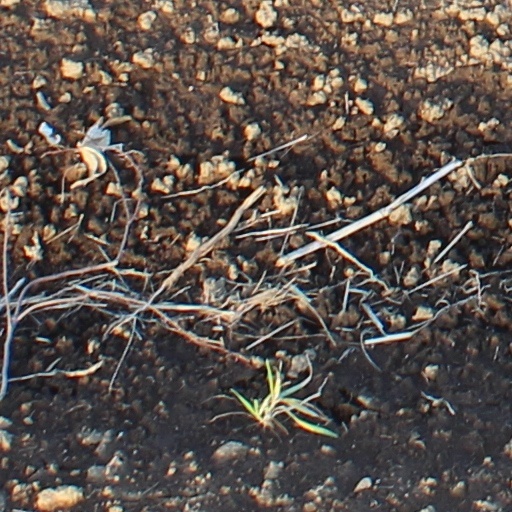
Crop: wheat